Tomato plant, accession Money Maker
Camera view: tilt-top (135 deg); turntable rotation: 210 degrees
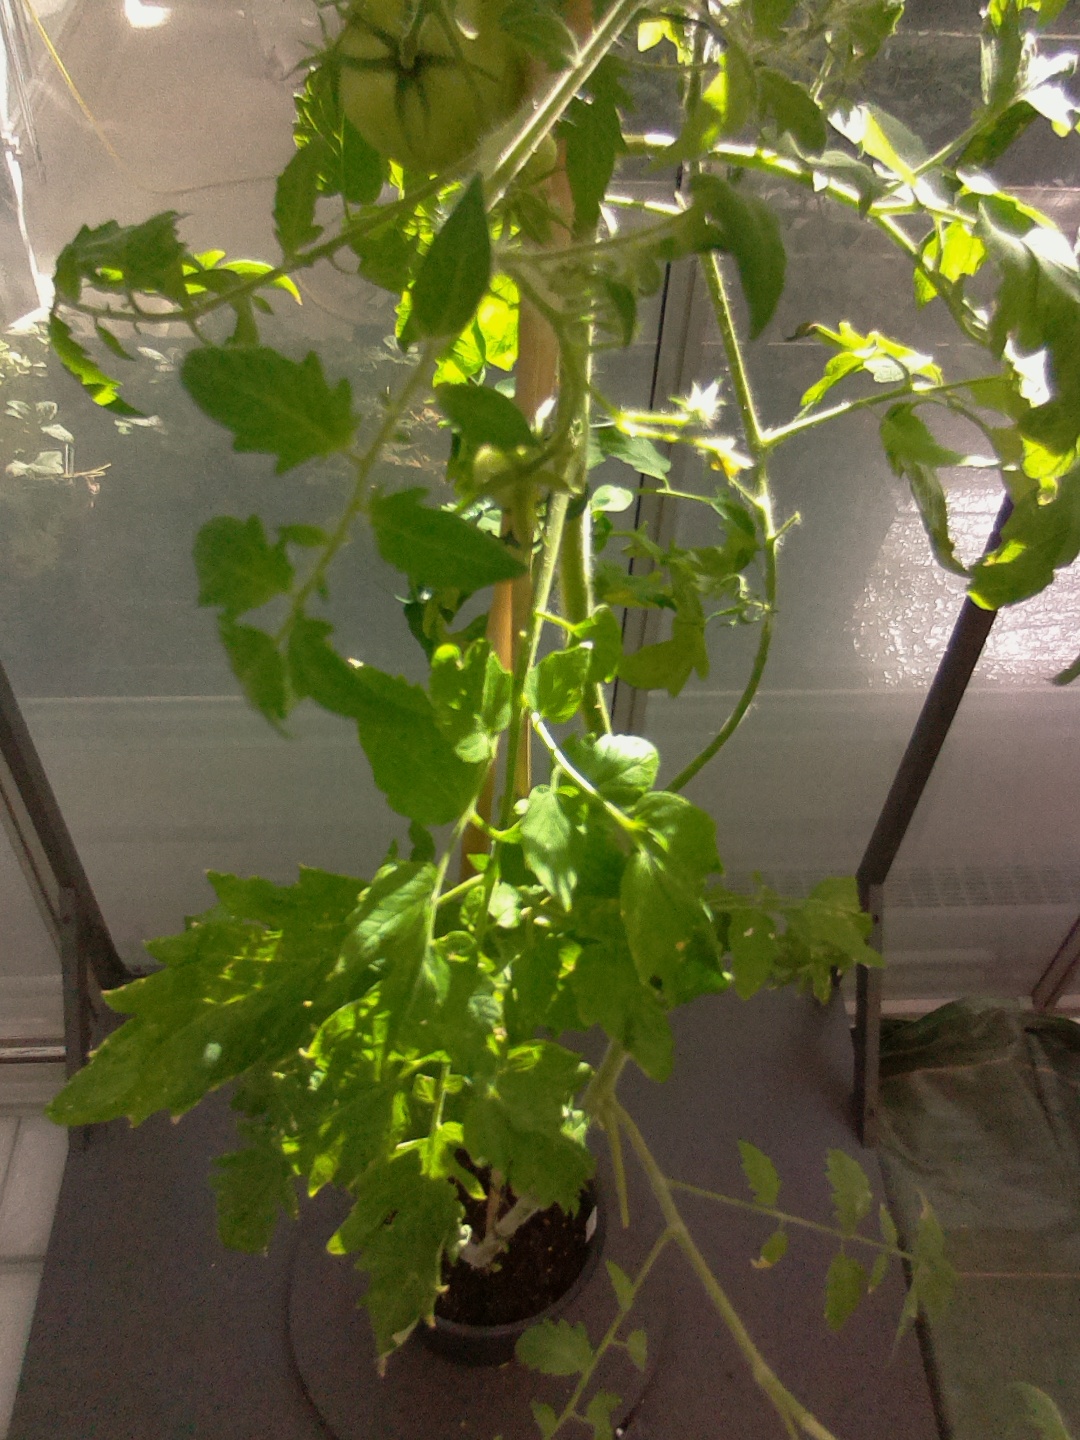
BBCH growth stage 83: 30%-40% of fruits show typical fully ripe color